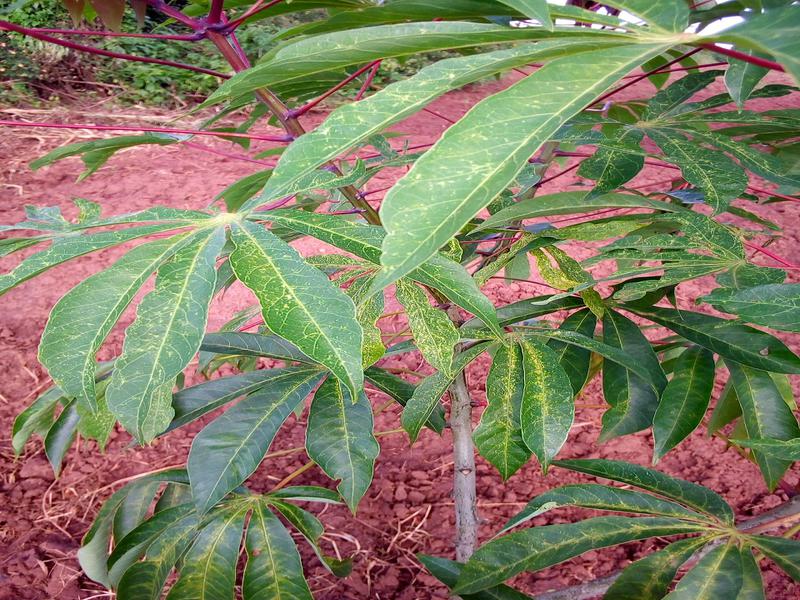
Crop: cassava
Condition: green_mottle